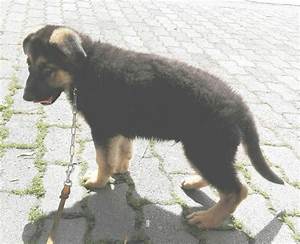
Label: dog